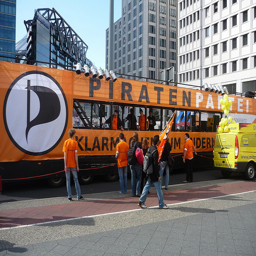
People in and beside a mobile staging area in a city
some people in orange are standing together outside
a number of people next to a makeshift wall
Individuals are up and doing something fun today.

People standing in the road, some with flags in front of a wall